History of Kent

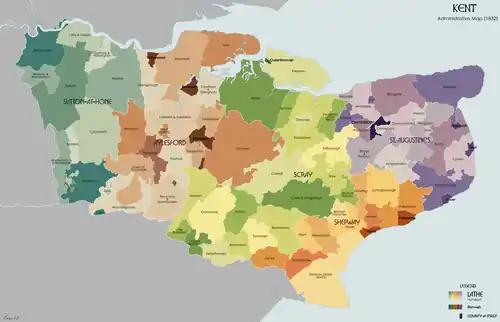
County of Kent, showing lathes and hundreds, in 1832

Kent is a traditional county in South East England with long-established human occupation.